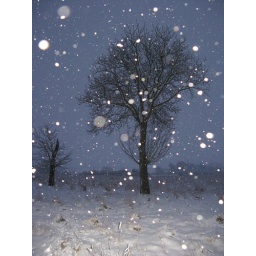
IMG_1759    snow tree looked erie against winter sky but flash was on auto...